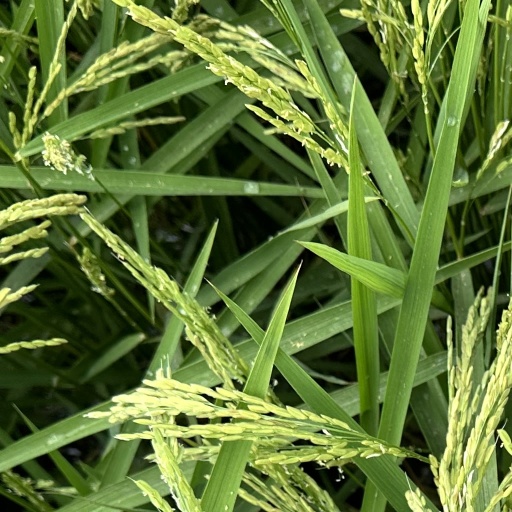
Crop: rice